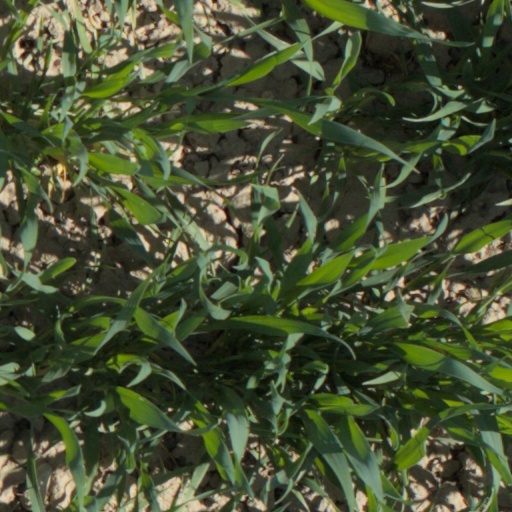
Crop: wheat